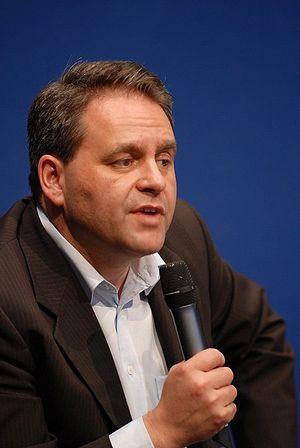
Xavier Bertrand, aout 2007, ministre français du Travail et des Affaires sociales
L'Union pour un mouvement populaire est un parti politique français classé du centre droit à la droite de l'échiquier politique.
Cette page regroupe les résultats des ministres lors des élections législatives françaises de 2007.
Le troisième gouvernement François Fillon est le trente-quatrième gouvernement de la Vᵉ République française.